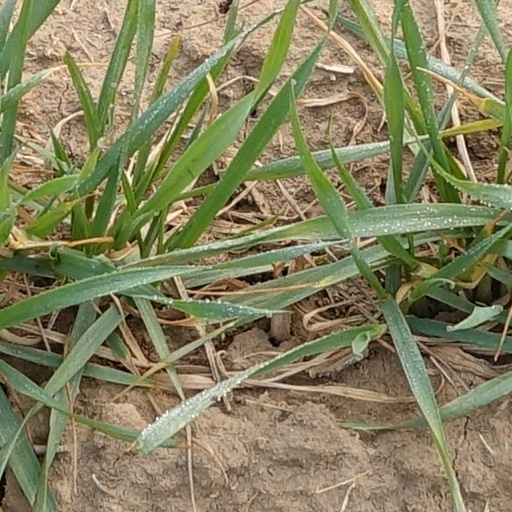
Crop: wheat